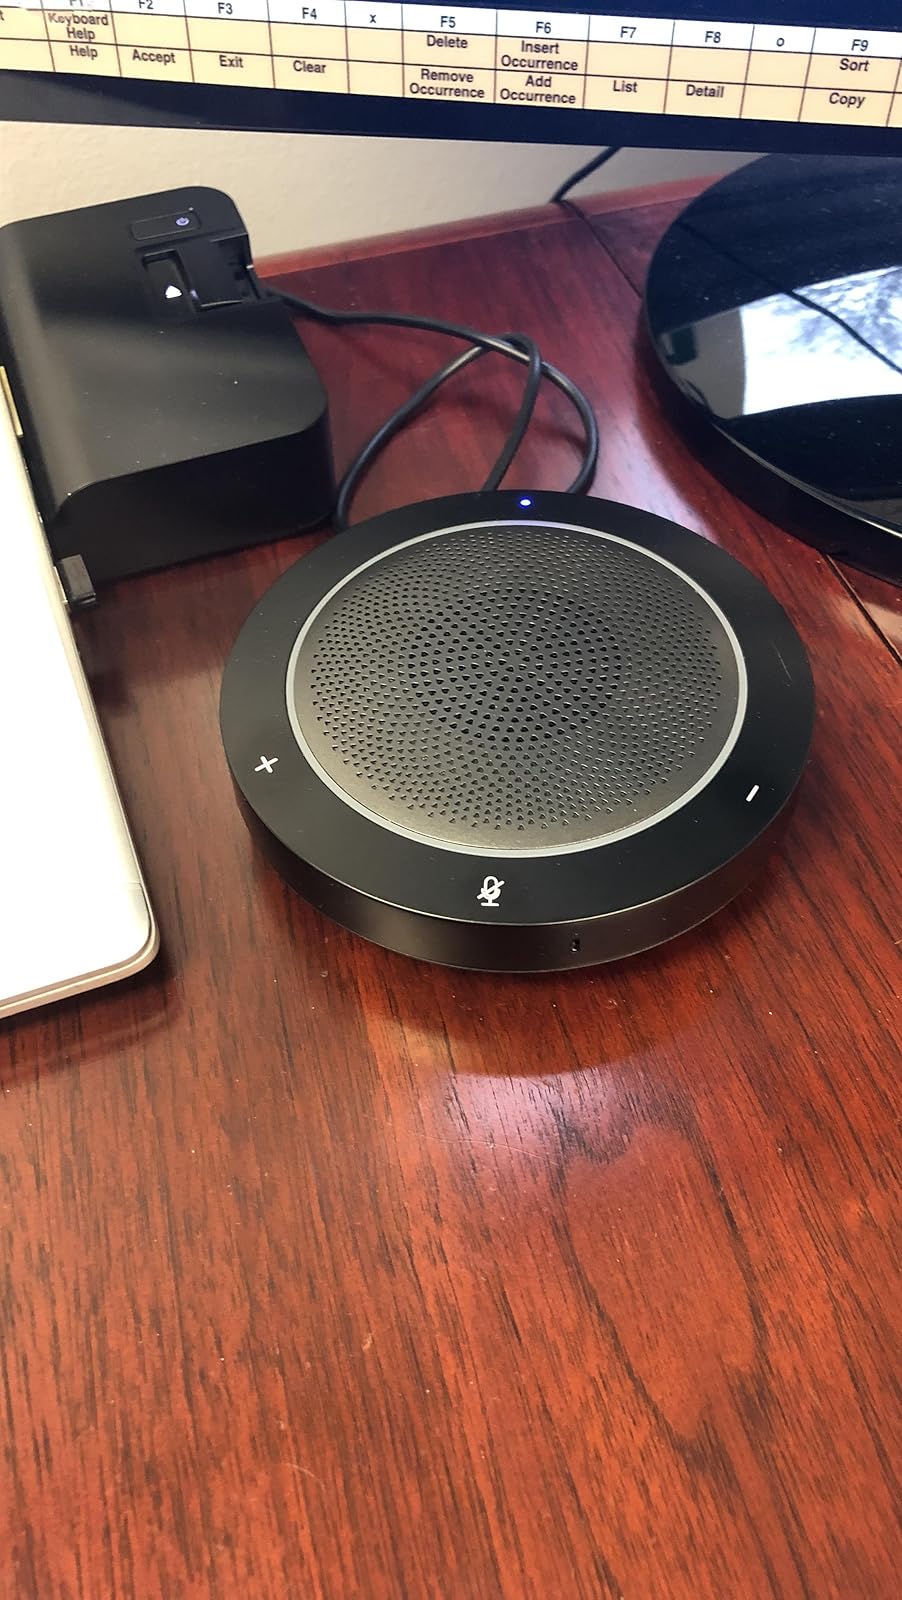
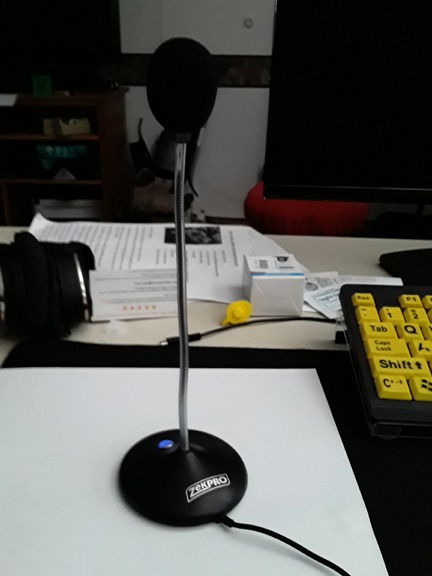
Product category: microphone
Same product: no